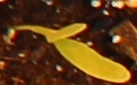
Label: Sugar beet